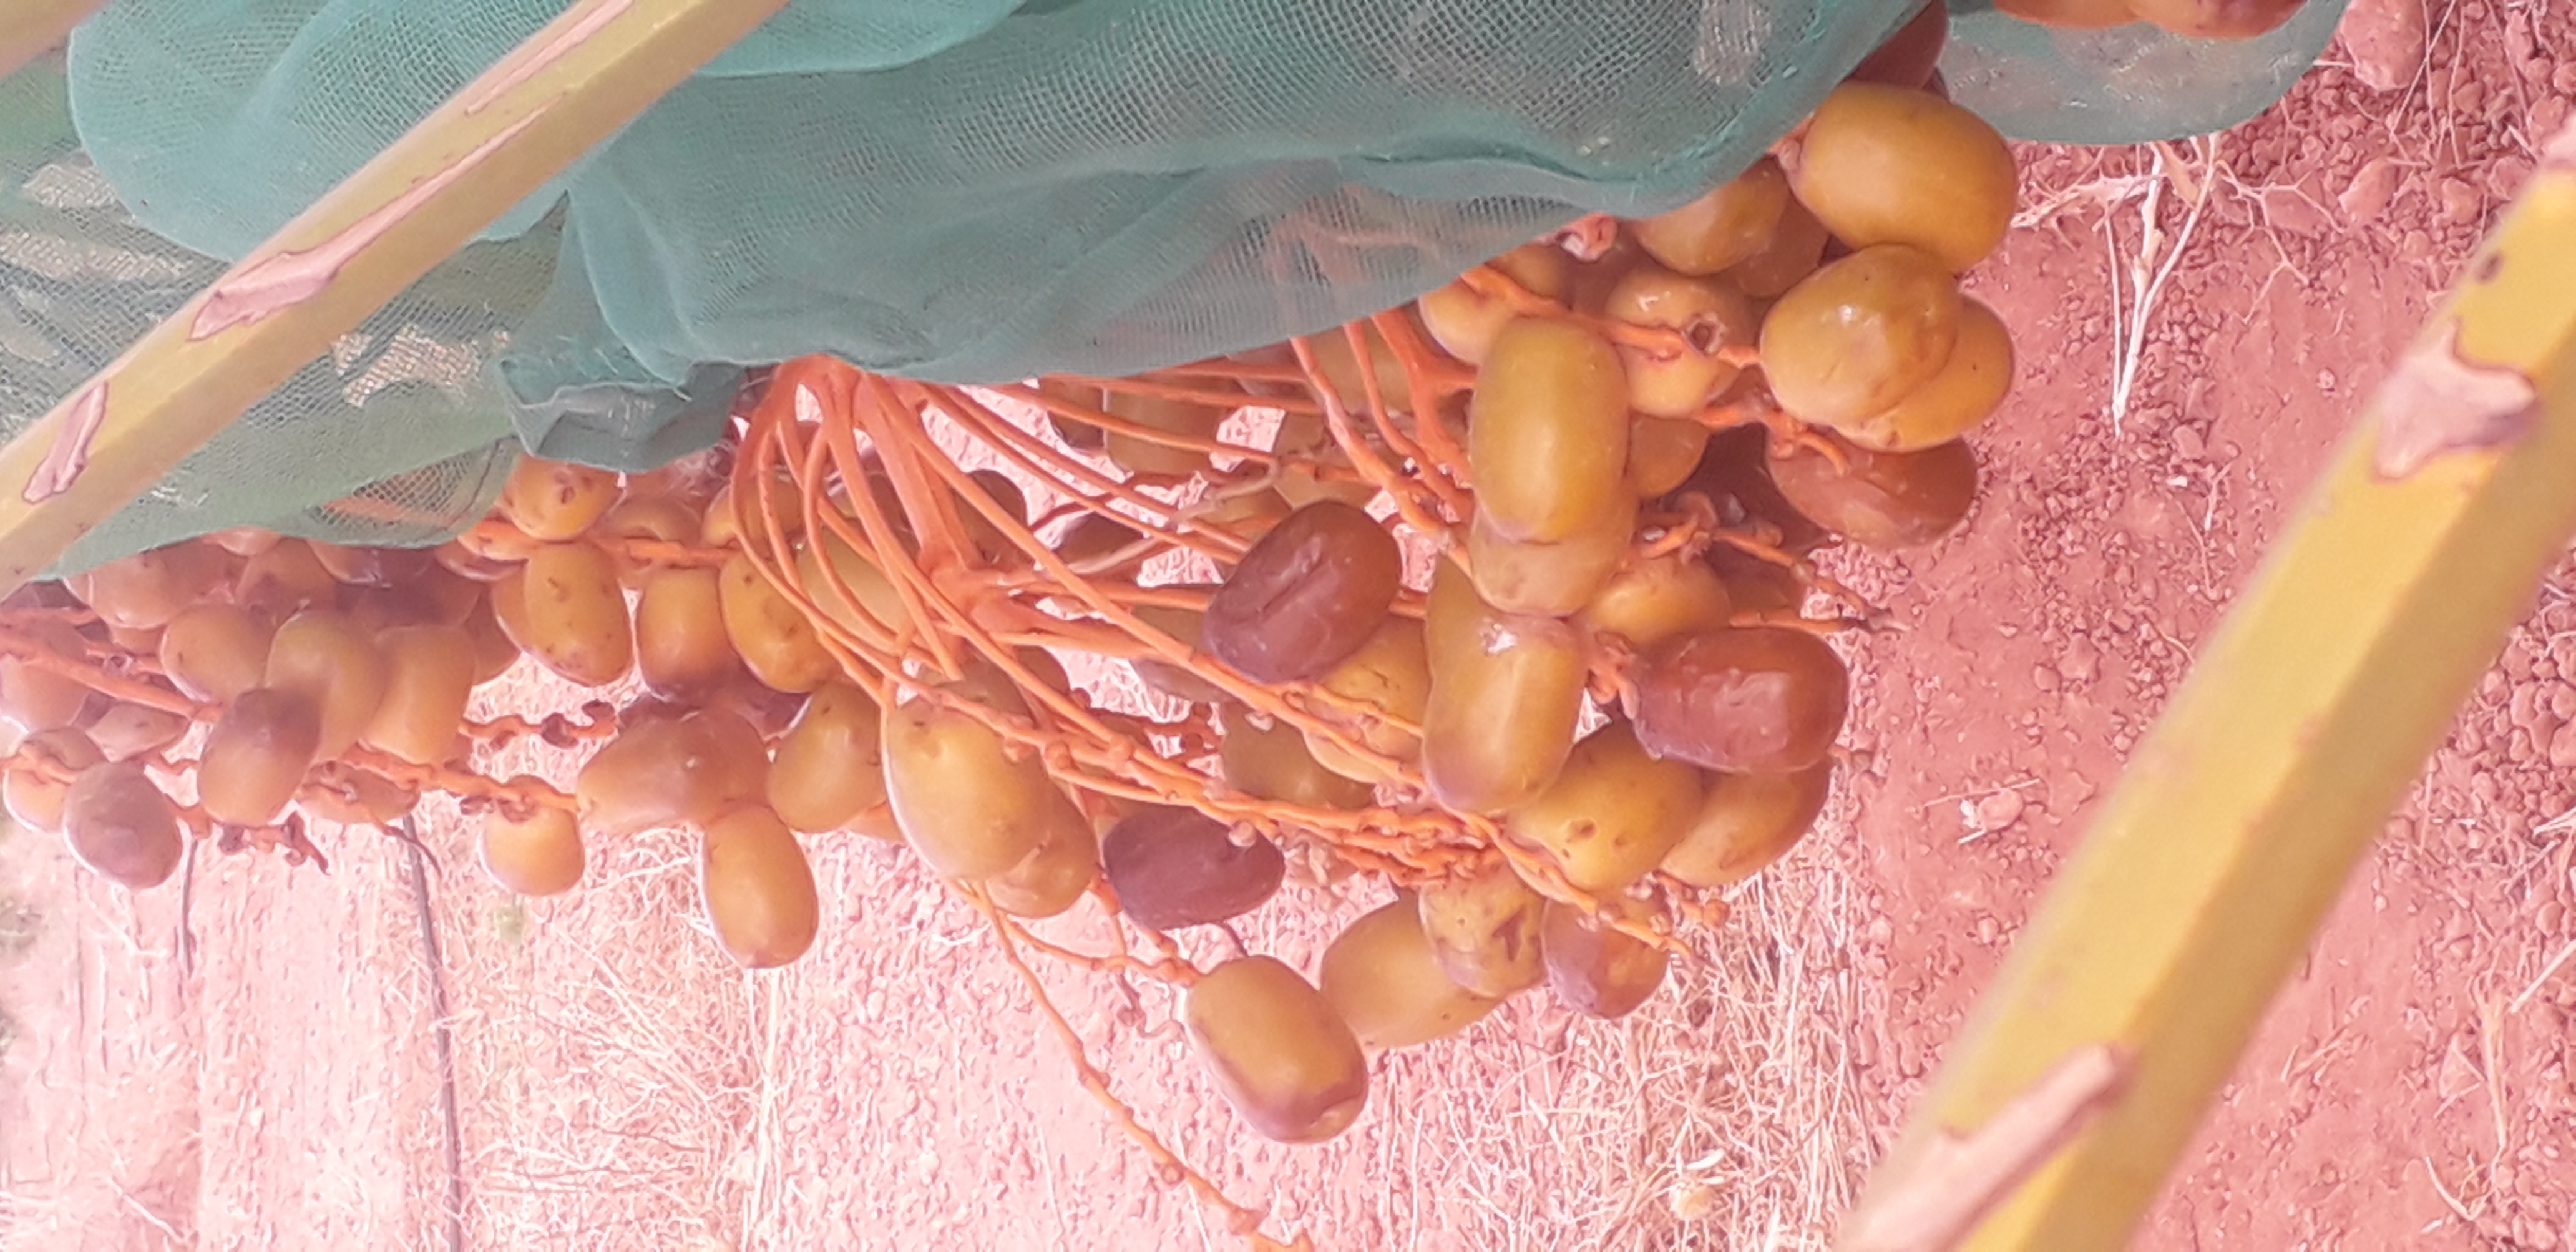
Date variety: Boufagous